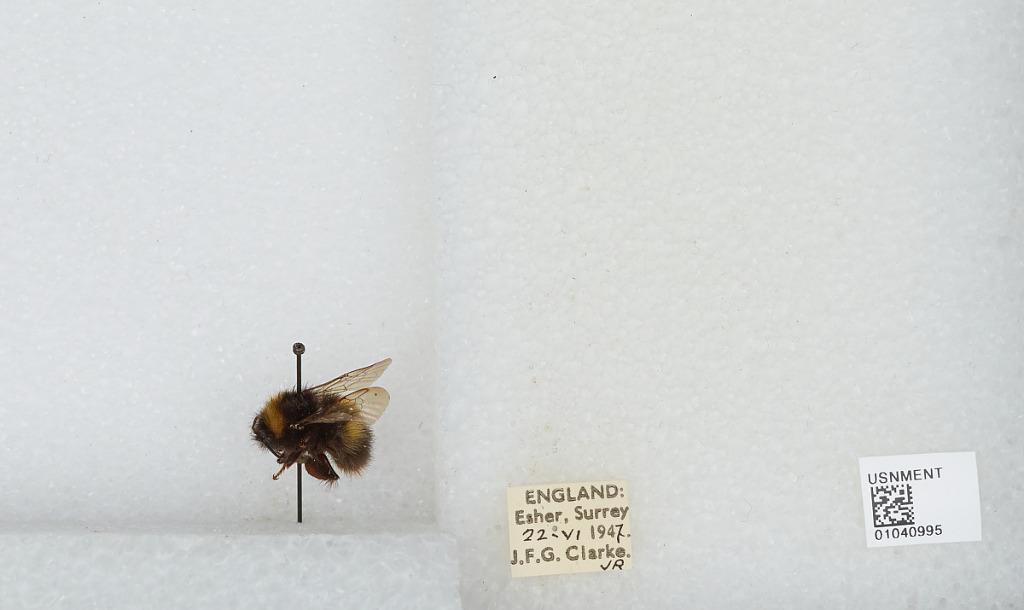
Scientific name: Bombus (Pyrobombus) pratorum (Linnaeus)
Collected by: J. Clarke
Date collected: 1947-6-22
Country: United Kingdom
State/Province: England
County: Surrey
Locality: Esher
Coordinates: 51.3691, -0.365